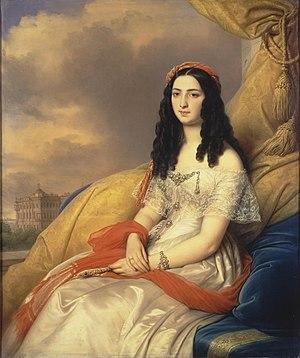
La Comtesse Dash, nom de plume de Gabrielle Anna de Cisternes de Courtiras, née à Poitiers le 1ᵉʳ août 1804 et morte à Paris le 9 septembre 1872, est une écrivaine française.